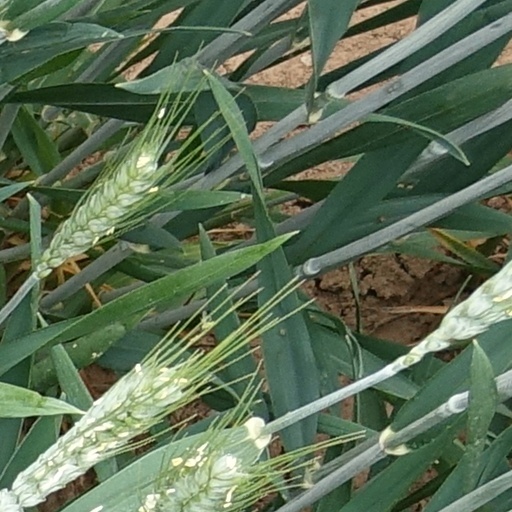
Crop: wheat